Julius Paulsen

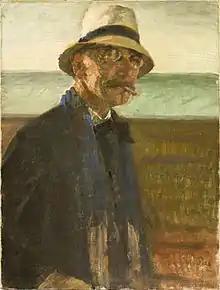
Julius Paulsen, self-portrait

Julius Paulsen (22 October 1860 in Odense – 17 February 1940 in Copenhagen) was a Danish painter. From 1879 to 1882 he studied at the Royal Danish Academy of Fine Arts where he was later a professor. He had strong connections with several of the Skagen Painters and visited Skagen in the early 1900s.